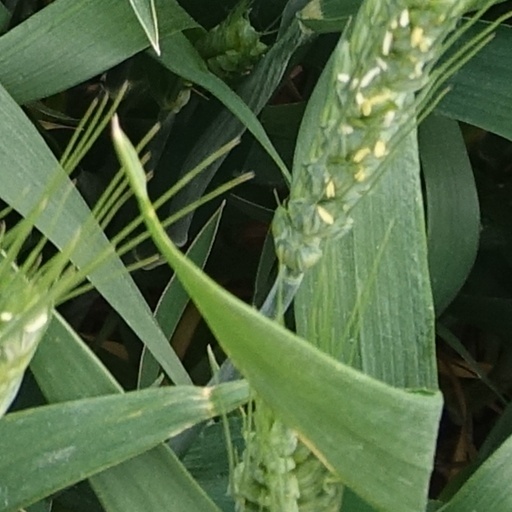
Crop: wheat